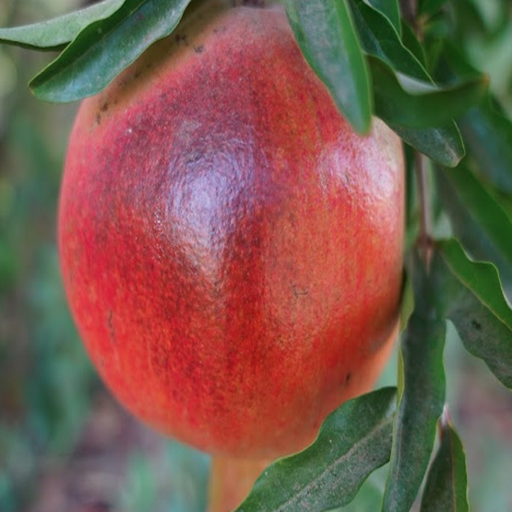
Label: Sunburn